Lasiopetalum discolor

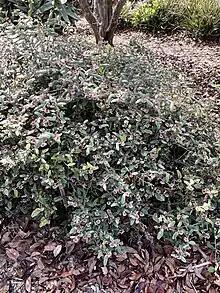
Habit

Lasiopetalum discolor, commonly known as coast velvet-bush, is a species of flowering plant in the family Malvaceae and is endemic to coastal areas of southern Australia. It is an erect, spreading or sprawling shrub with hairy stems, oblong to egg-shaped leaves and pink or white flowers.